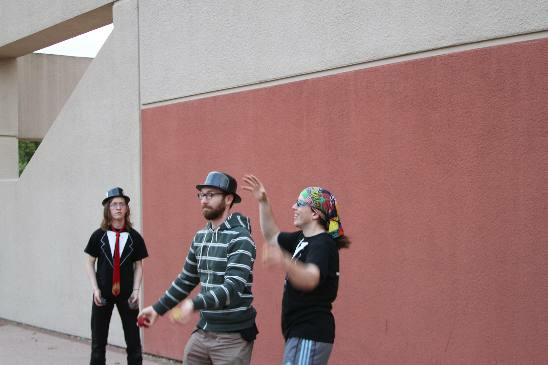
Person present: Yes